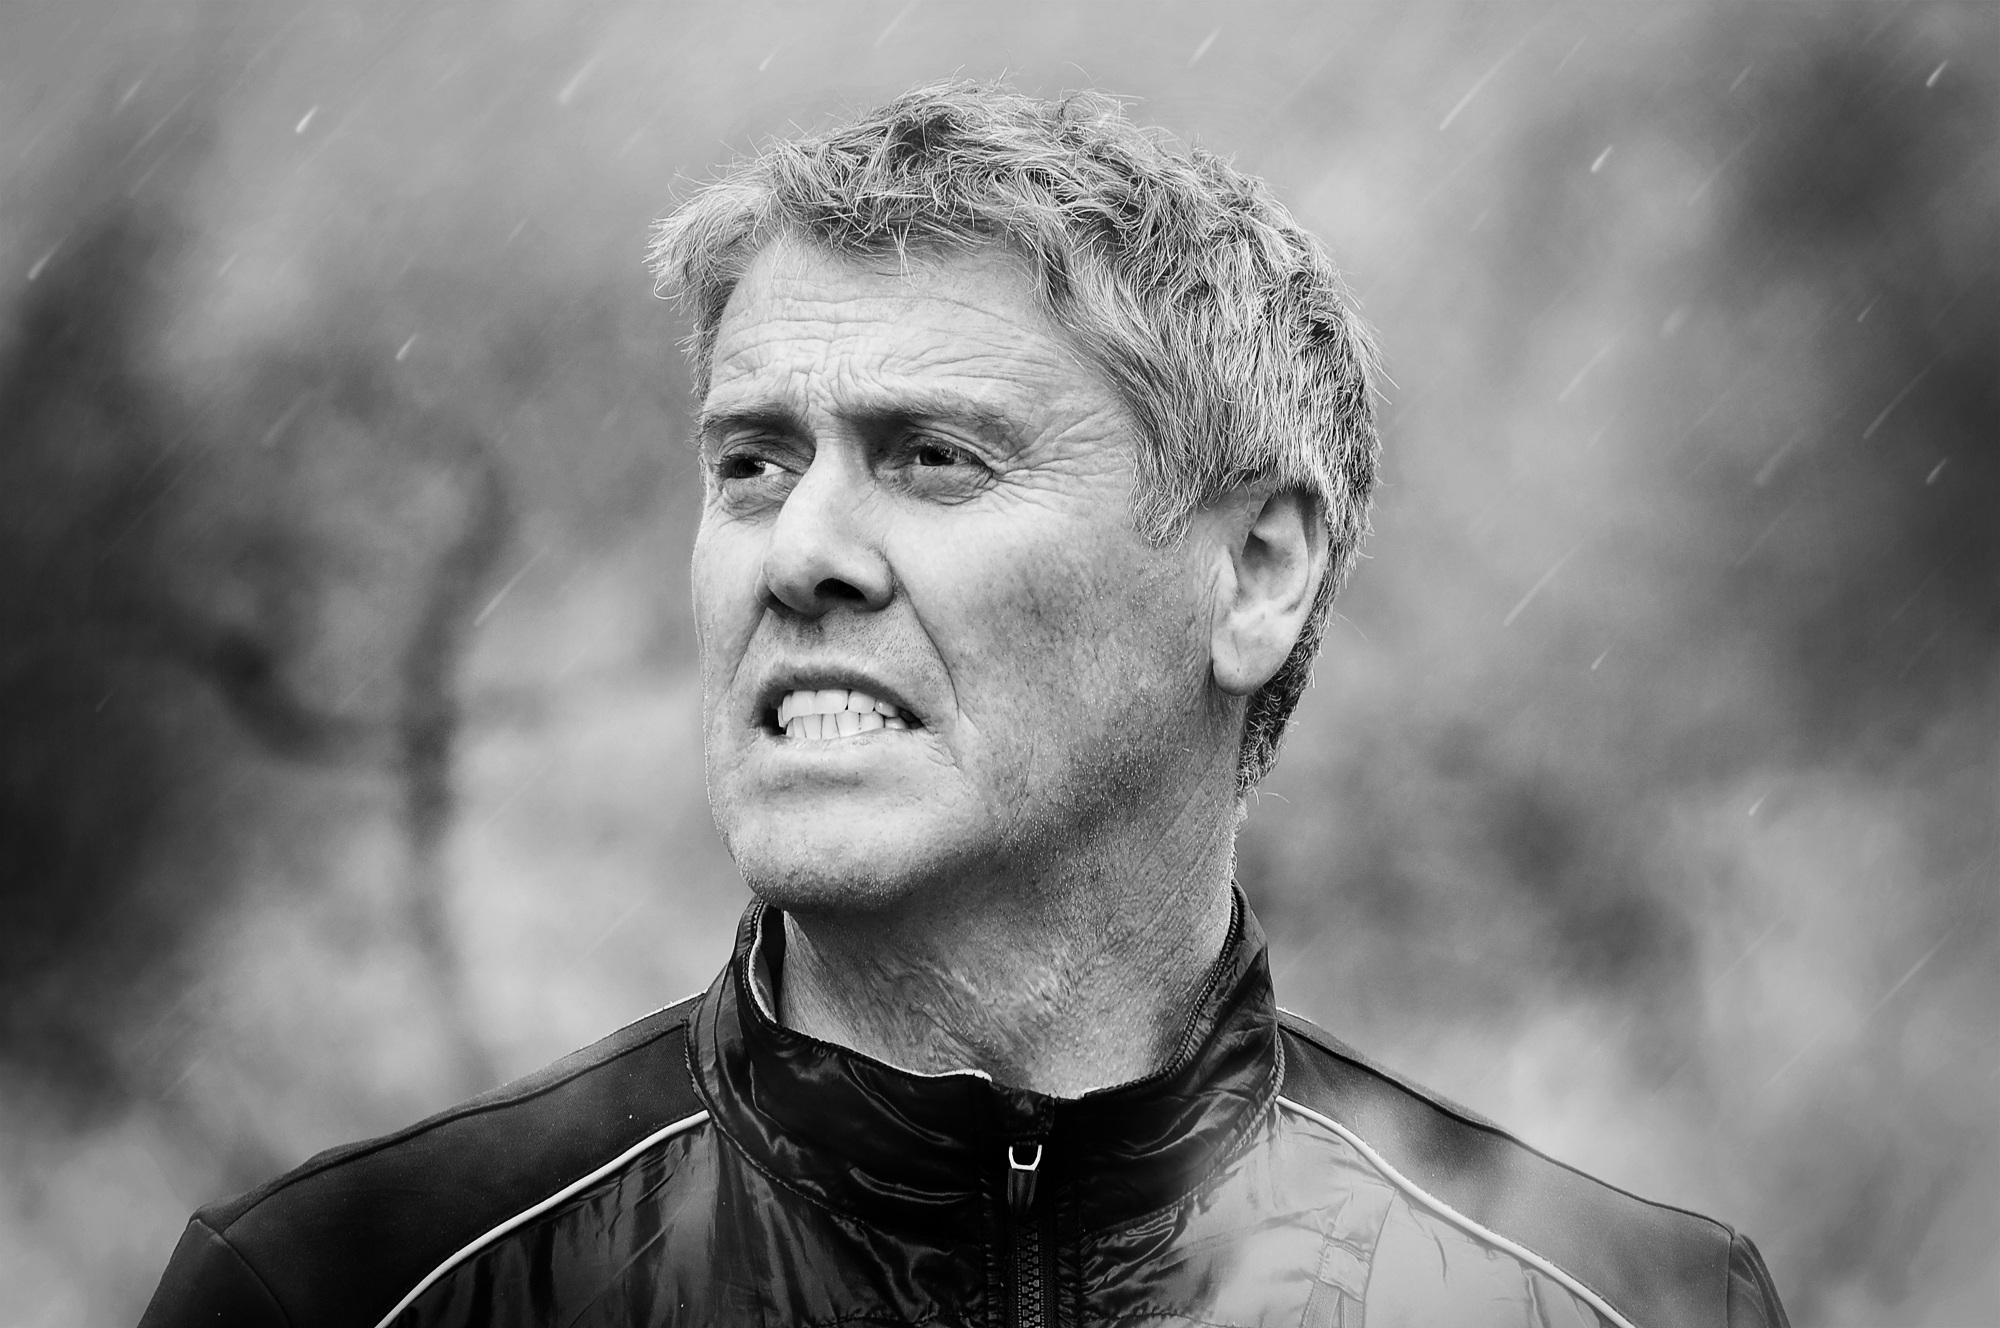
man, black and white, fog, white, photography, rain, view, portrait, human, black, monochrome, face, head, photograph, beauty, out, monochrome photography, portrait photography